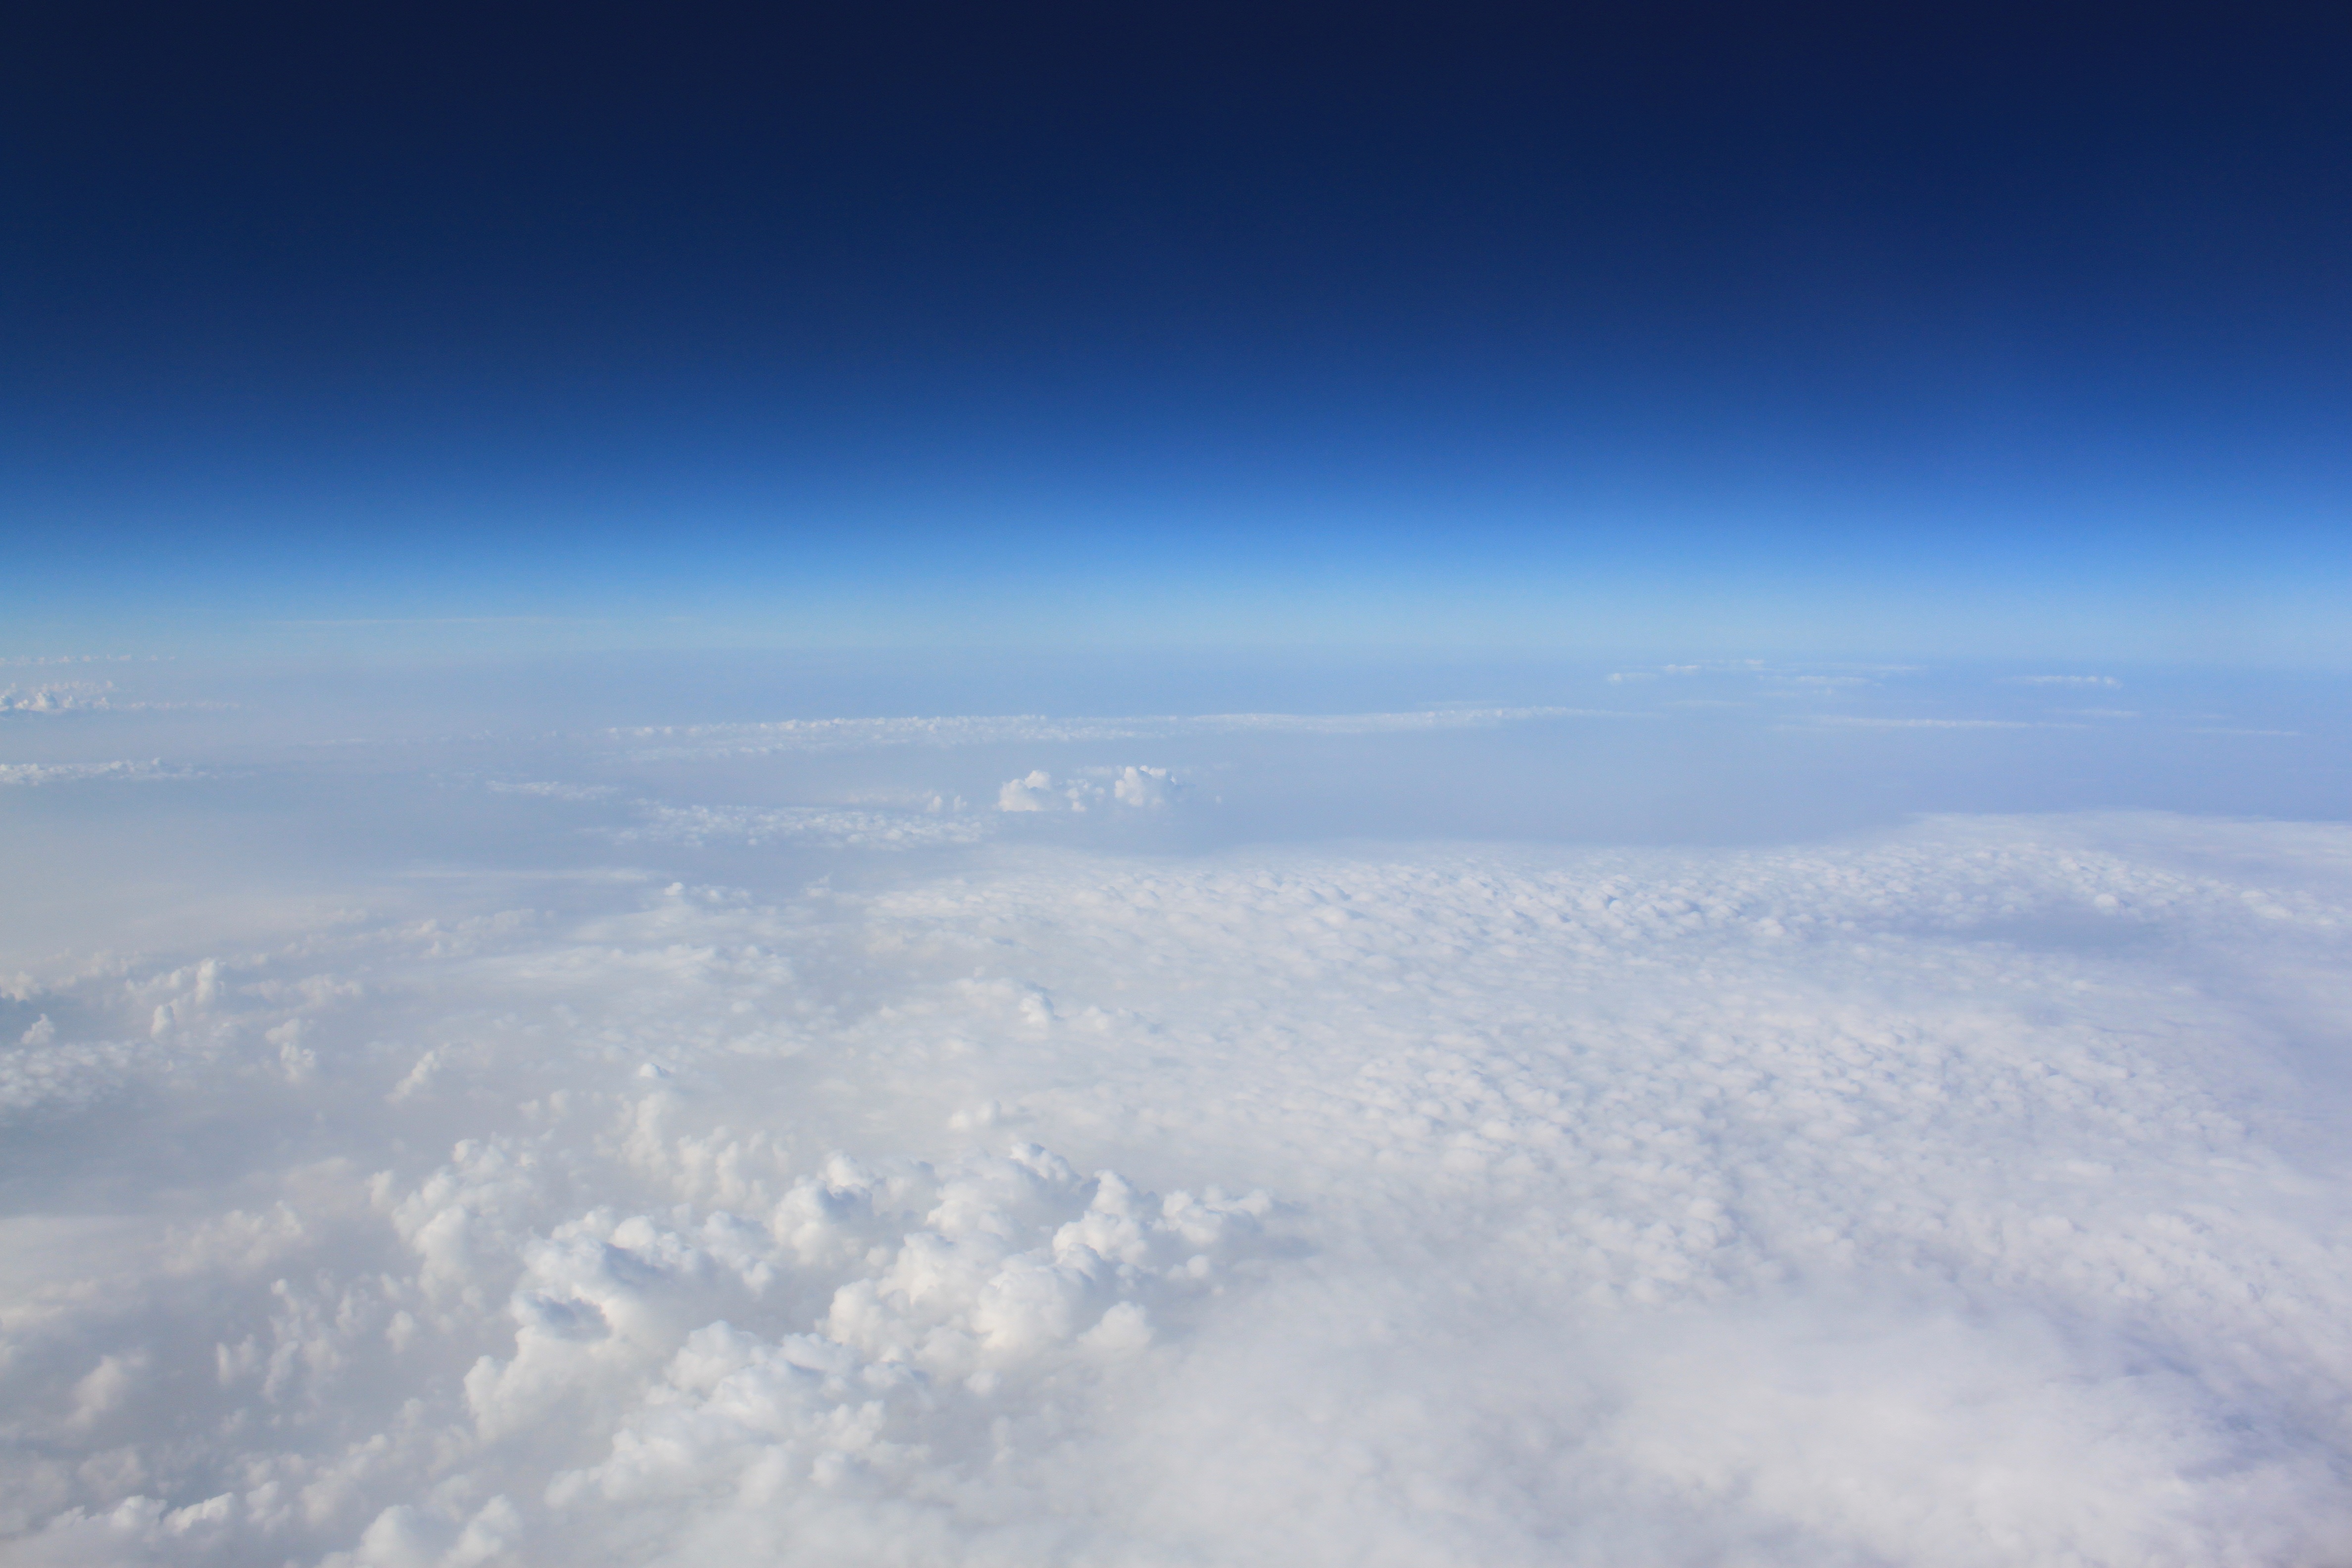
horizon, wing, cloud, sky, sunlight, dawn, atmosphere, flight, cumulus, blue, plain, blue sky, high altitude, the clouds, meteorological phenomenon, atmospheric phenomenon, atmosphere of earth